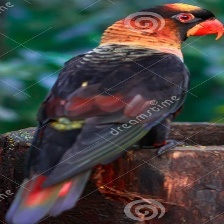
Species: DUSKY LORY
Scientific name: PSEUDEOS FUSCATA
ImageNet parent category: lorikeet